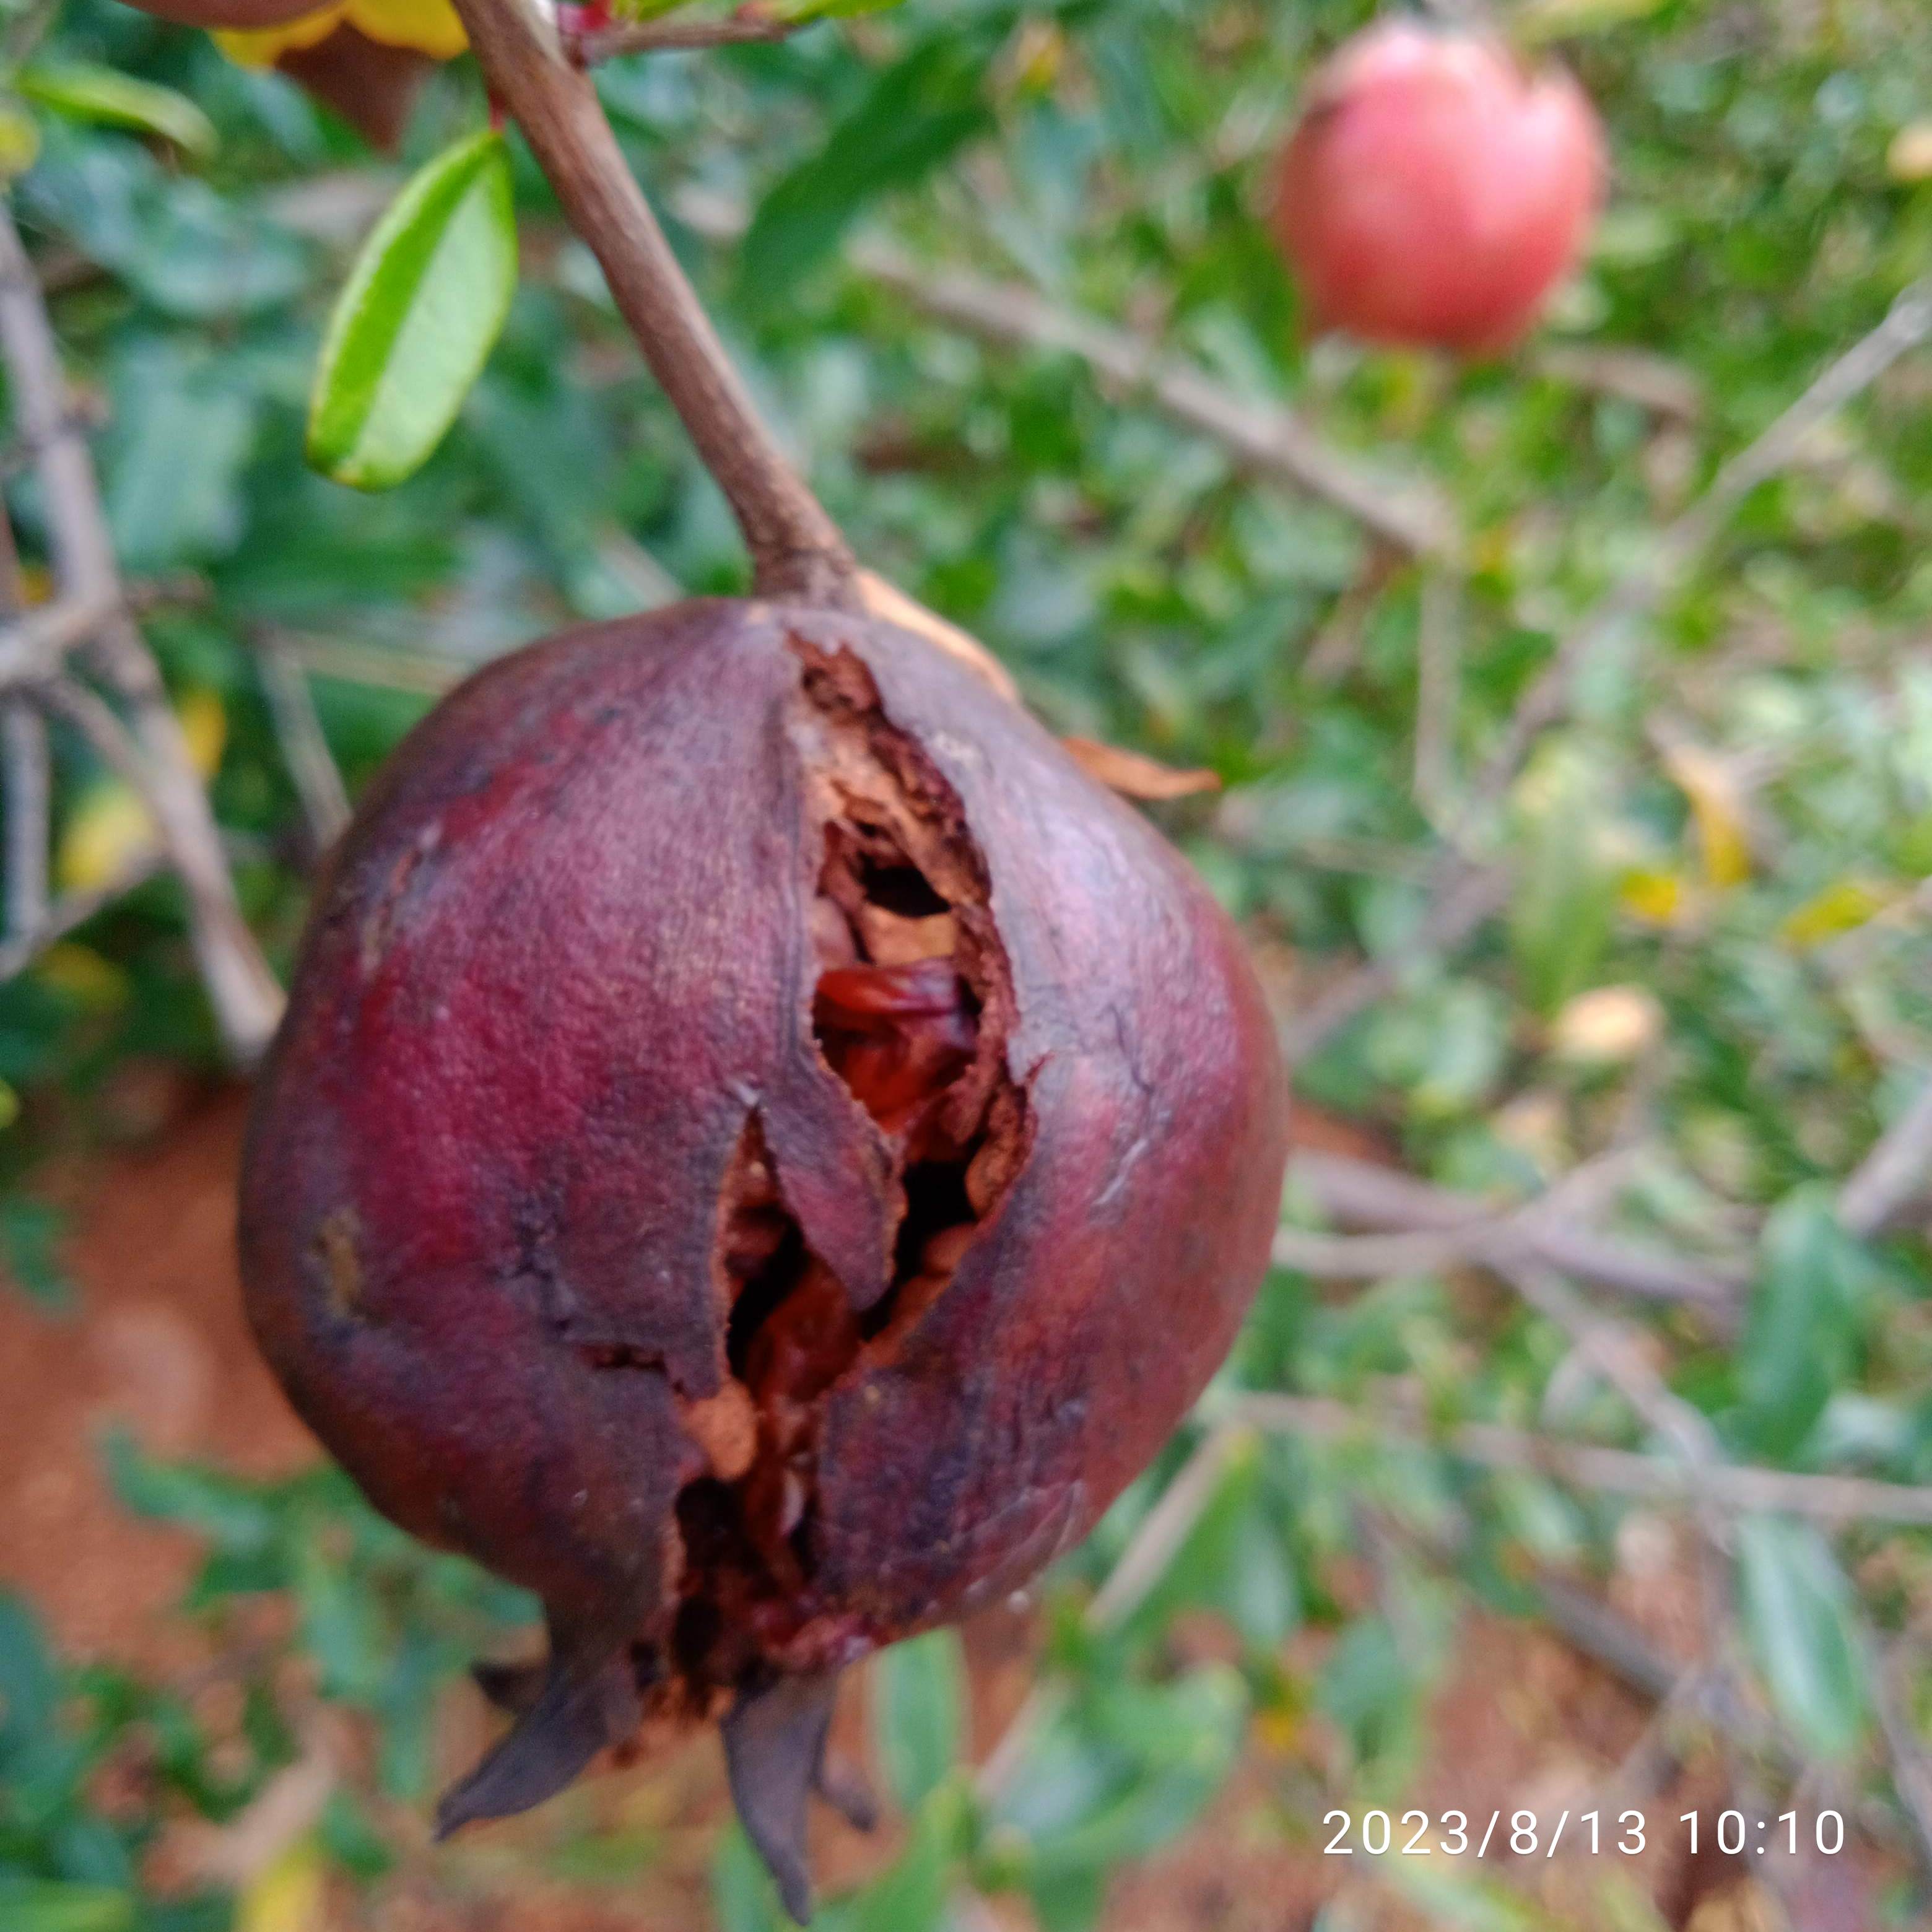
Label: Bacterial_Blight